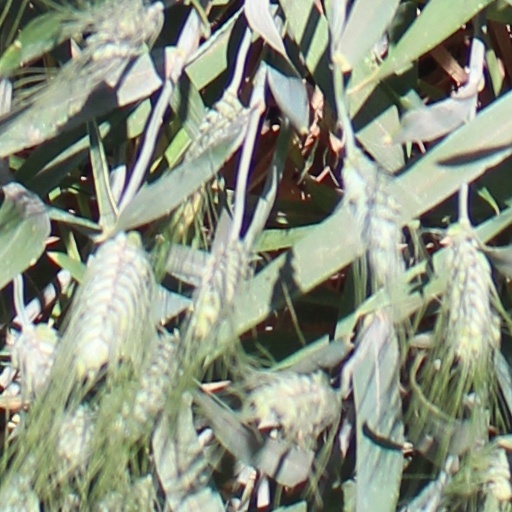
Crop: wheat